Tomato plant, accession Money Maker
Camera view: bottom (45 deg); turntable rotation: 180 degrees
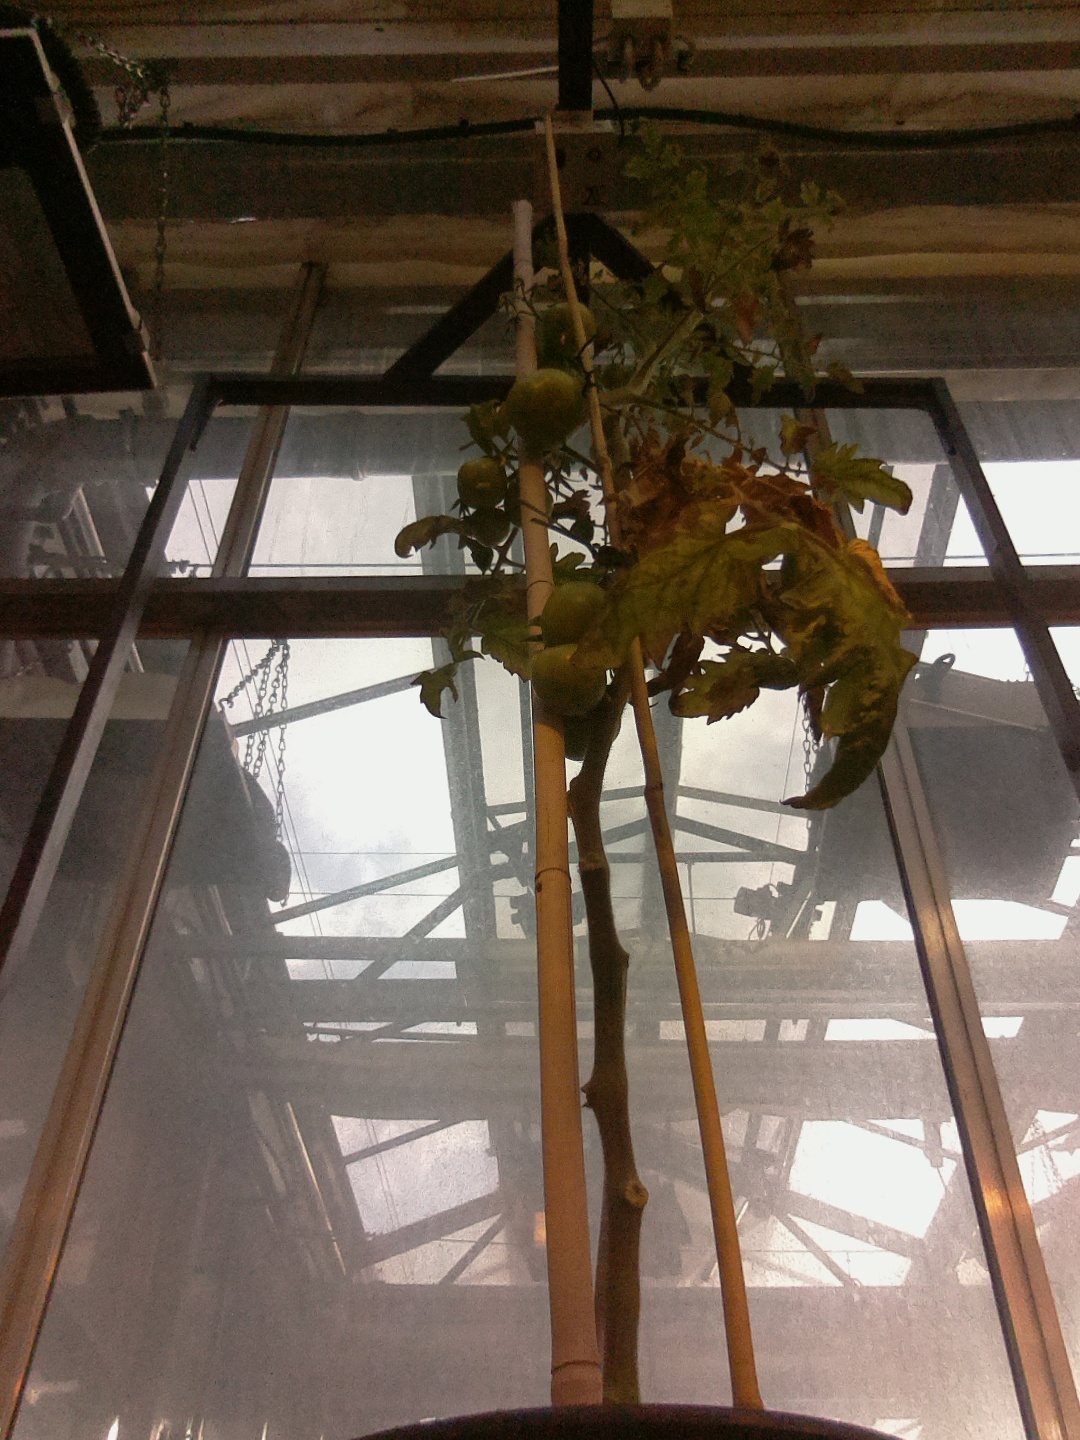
BBCH growth stage 76: 60%-70% of final fruit size